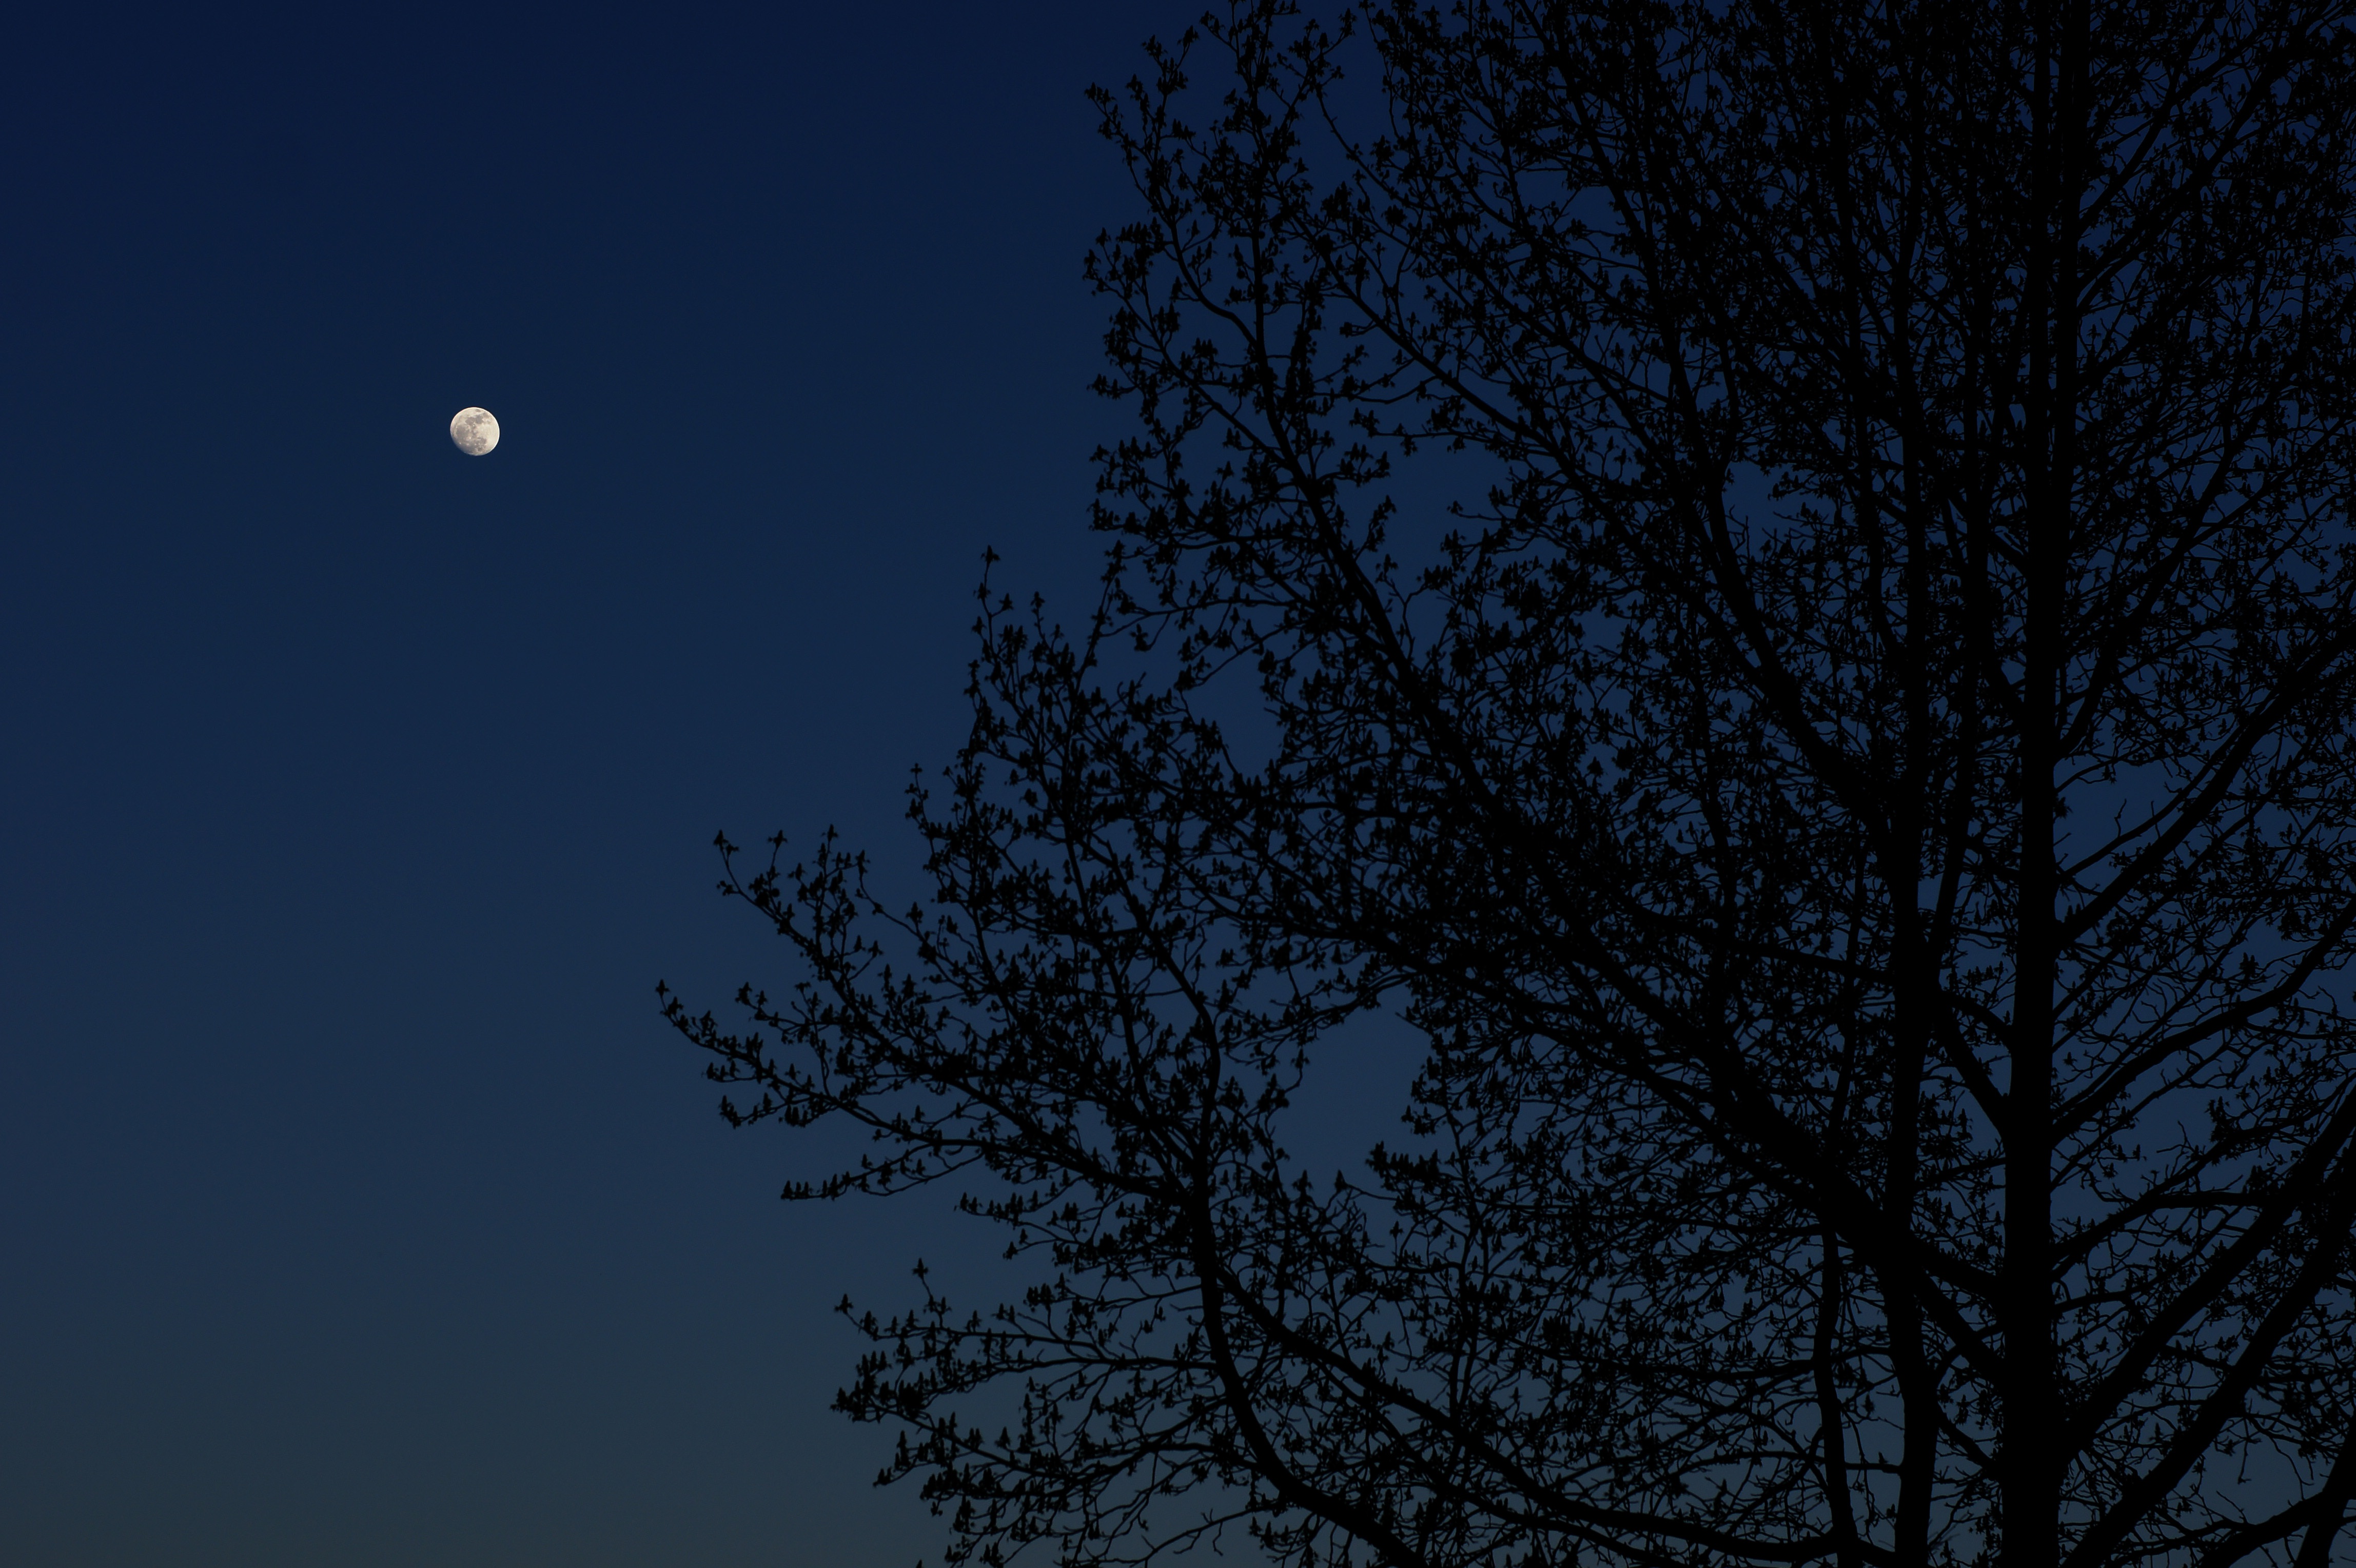
tree, nature, branch, light, cloud, sky, night, sunlight, morning, dawn, atmosphere, dark, dusk, evening, darkness, moon, full moon, moonlight, crescent, astronomical object, atmospheric phenomenon